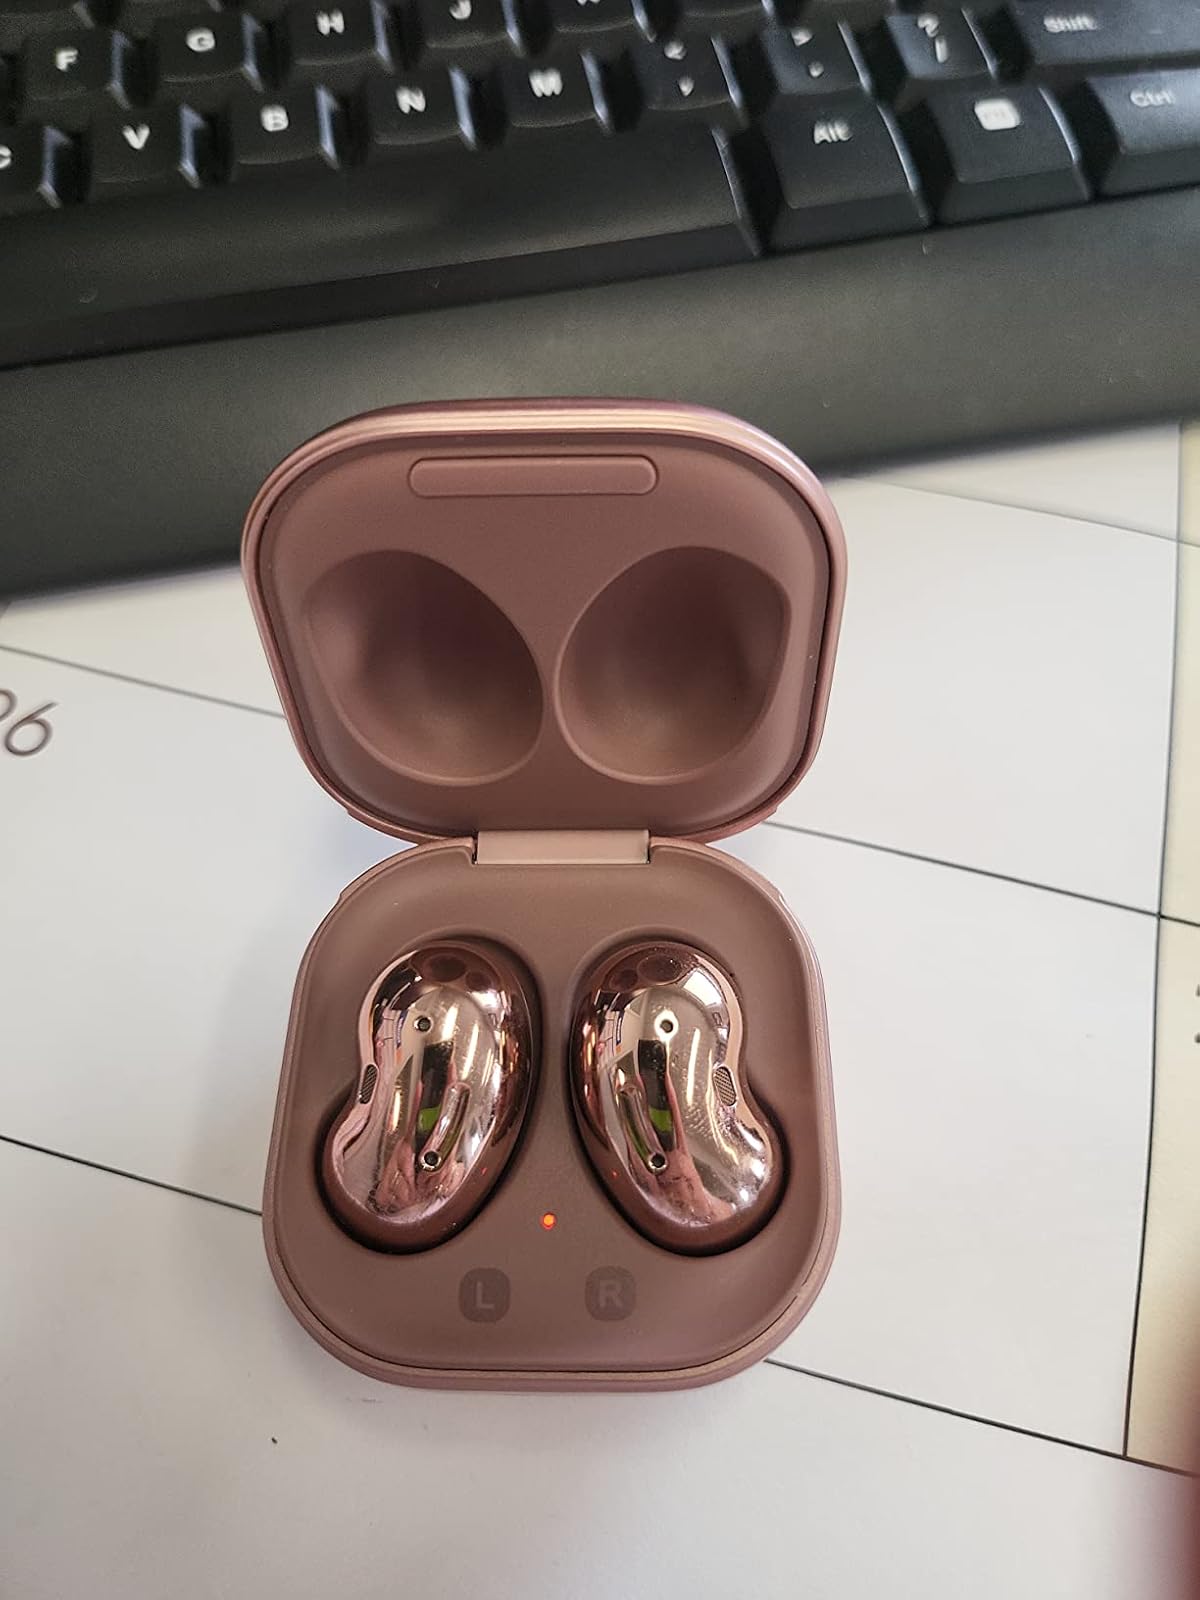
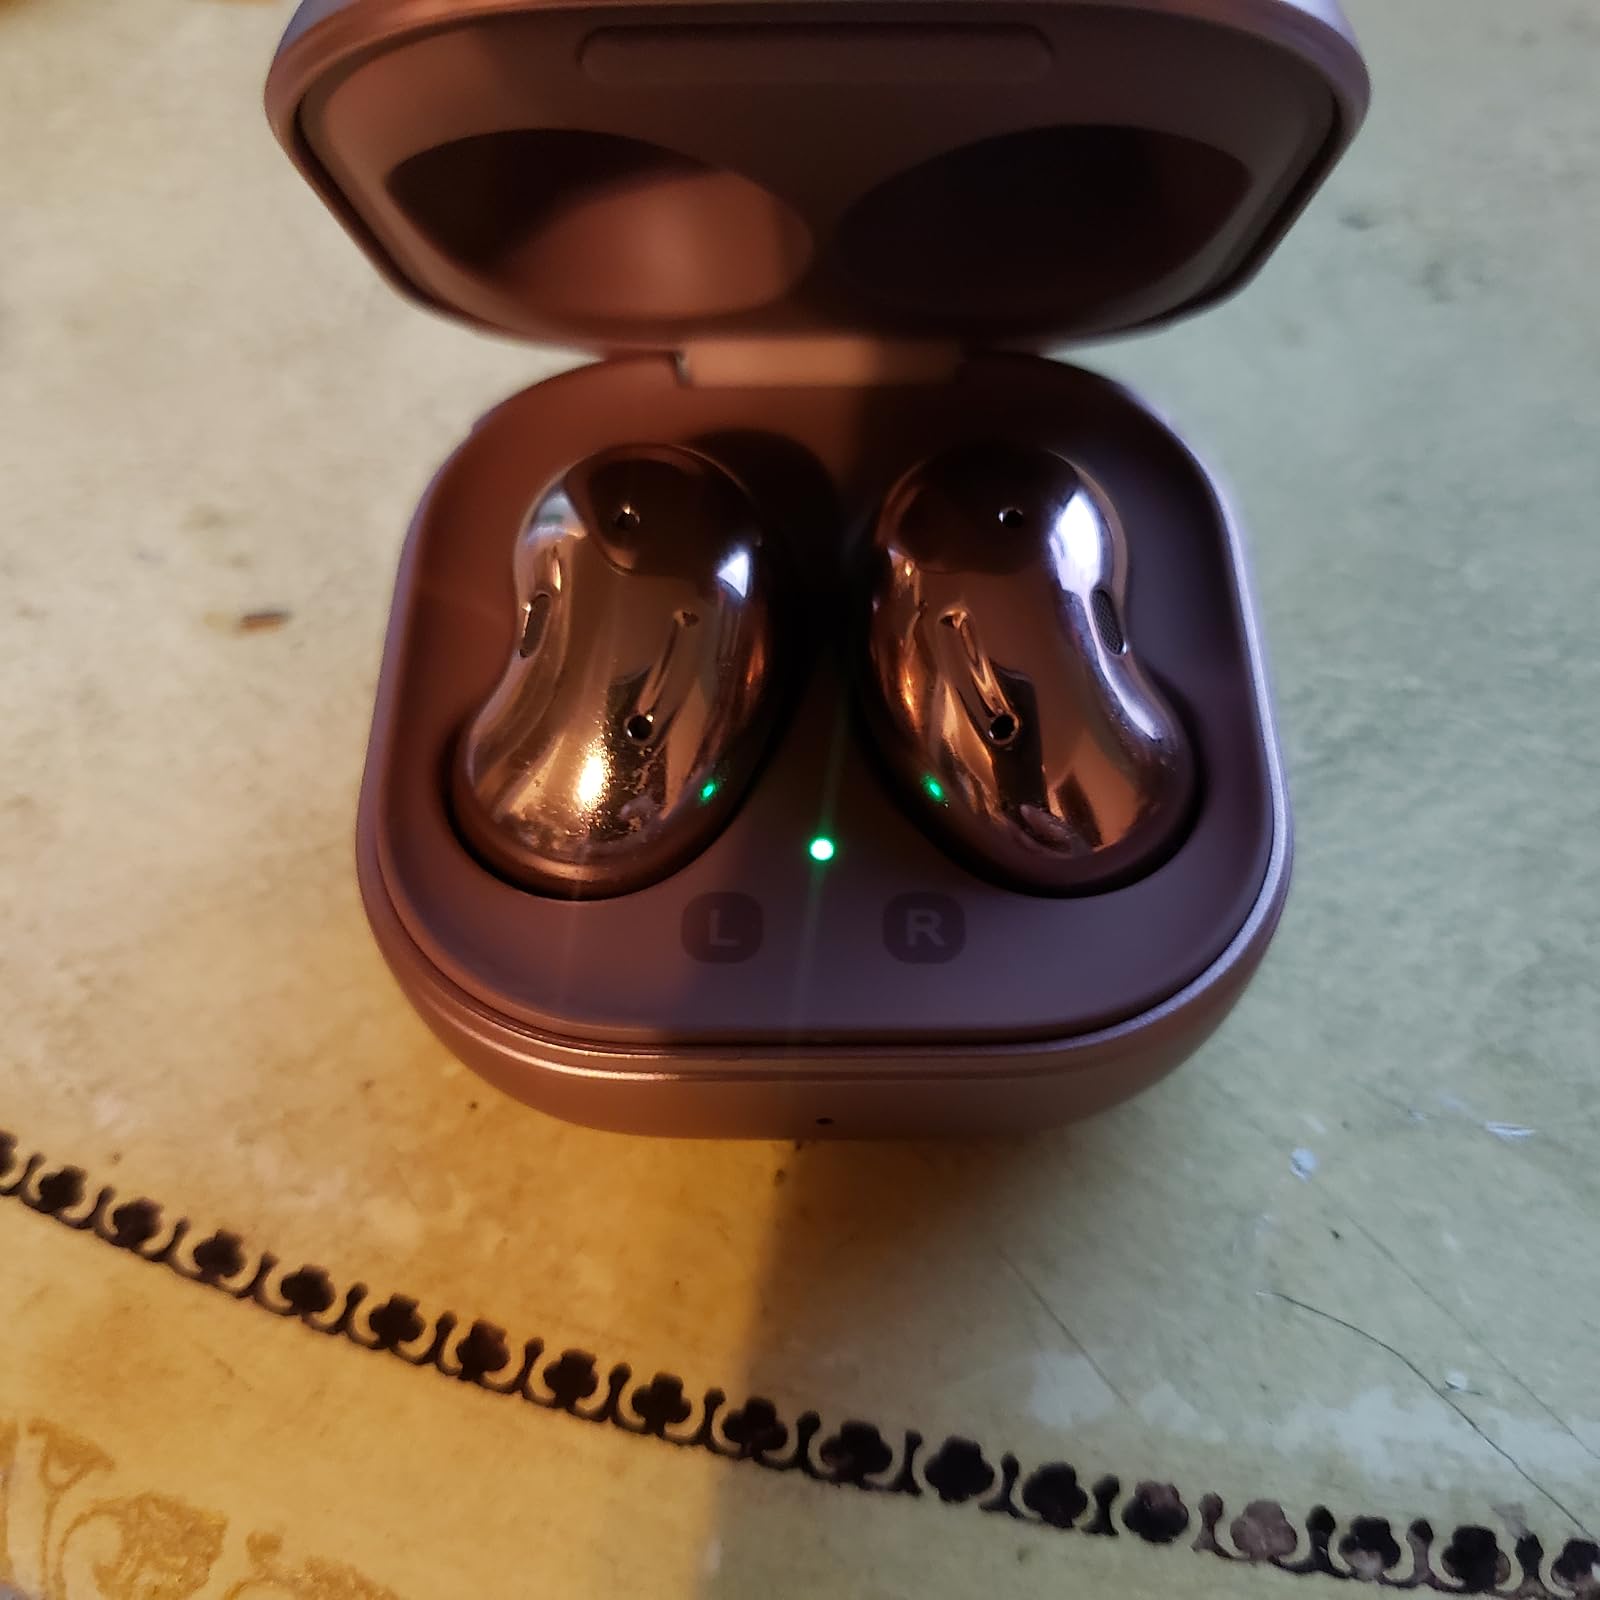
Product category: earbuds
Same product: yes